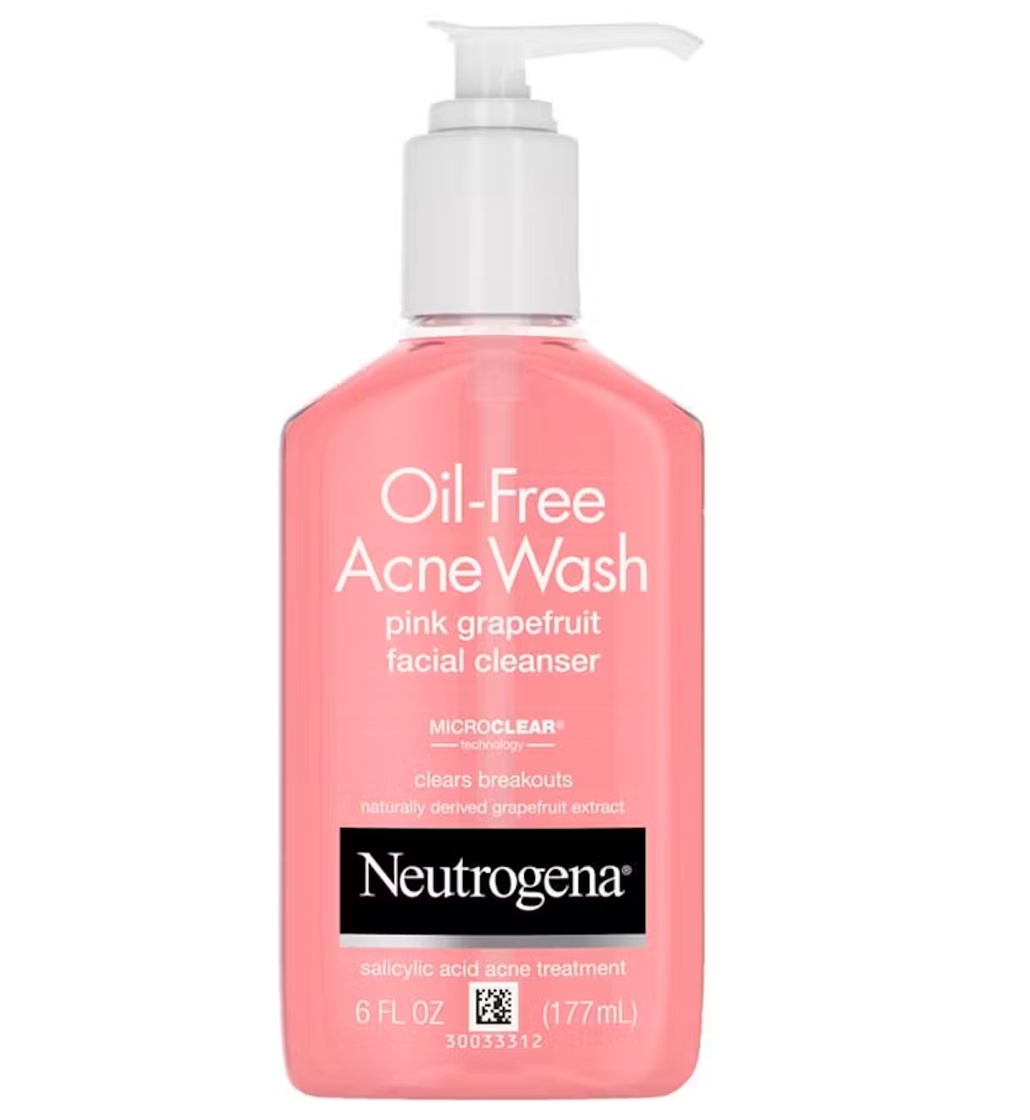
Neutrogena Oil-Free Acne Wash - Pink Grapefruit
This Neutrogena acne face wash comes with an uplifting blast of pink grapefruit. Neutrogena Refreshingly Clear face wash maximum strength formula developed with dermatologists in Oil-Free Acne Wash Fresh & Clear contains 100% naturally derived grapefruit extract plus Vitamin C to help clear breakouts. You can put your best face forward. Clearing acne never smelled so good! Tackles Blemishes, for a clearer, radiant complexion Does not over dry skin With Vitamin C Paraben & Oil-free Non-comedogenic (won't clog pores) Developed with dermatologists How to use Step 1: Use daily and apply to a wet face. Step 2: Gently Massage avoiding contact with the eyes. Step 3: Rinse face thoroughly. Ingredients Aqua, Glycerin, Sodium Laureth Sulfate, Lauryl Glucoside, Acrylates/C10-30 Alkyl Acrylate Crosspolymer, Citrus Grandis Fruit Extract, Propylene Glycol, Sodium Benzotriazolyl Butylphenol Sulfonate, Disodium EDTA, Citric Acid, Sodium Hydroxide, Sodium Ascorbyl Phosphate, Sodium Benzoate, Parfum, CI 16035, CI 60725.
Brand: Neutrogena
Category: Health & Beauty > Personal Care > Cosmetics > Skin Care > Acne Treatments & Kits